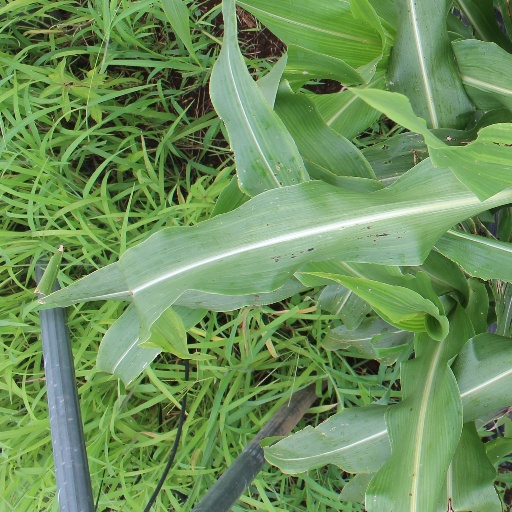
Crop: sorghum